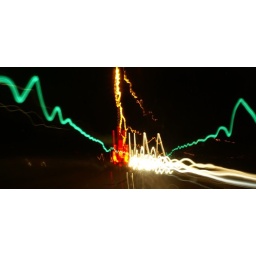
Camera mounted on my car dash. I liked getting the green traffic lights in to add a different colour.